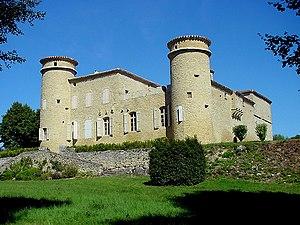
Baraigne est une commune française située dans le département de l'Aude en région Occitanie.
Le château de Baraigne est un château situé à Baraigne, en France.
Cet article recense les monuments historiques de l'Aude, en France.